Echo Valley (California)

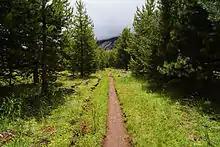
A trail through Echo Valley

Echo Valley is a valley in Yosemite National Park, at an elevation of . It is located along Echo Creek, about west of Merced Lake, at . It is bounded on the south by the Merced River.